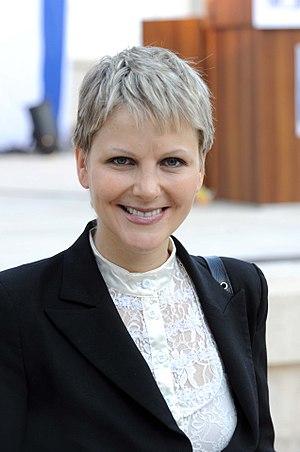
Anastassia Michaeli née le 12 juillet 1975 à Léningrad, est une femme politique israélienne. Membre de la Knesset, elle appartient au parti d'extrême droite Israël Beytenou, dirigé par Avigdor Liberman.